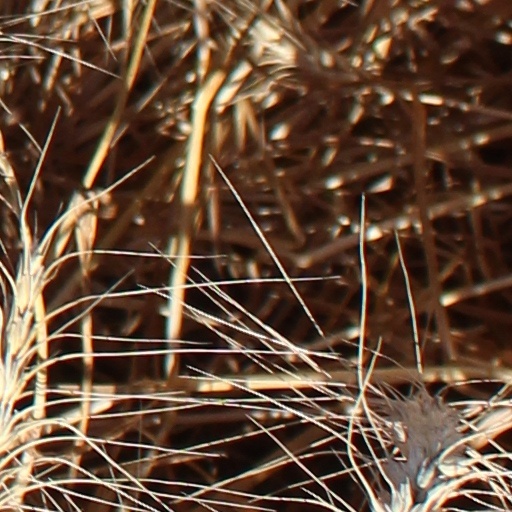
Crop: wheat